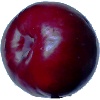
Label: Plum 2